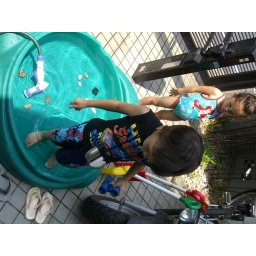
The twins cooling their feet in a former sand box in front of the pad in Tokyo.